Disneyland

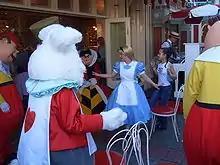
Characters from "Alice in Wonderland" host "Disneyland Musical Chairs" at Coca-Cola Refreshment Corner, accompanied by a ragtime pianist in 2005.

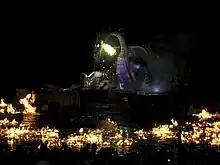
"Fantasmic!" finale on July 4, 2010

In addition to the attractions, Disneyland provides live entertainment throughout the park. Most of the mentioned entertainment is not offered daily, but only on selected days of the week, or selected periods of the year.